North Tyneside Loop

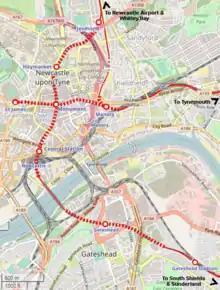
As part of the Tyne and Wear Metro, the southern leg of the loop was diverted underground to a new terminus at St James, intersecting with the northern leg at Monument Metro station.

In the late 1970s the loop was converted to form part of the Tyne and Wear Metro, which opened in stages beginning in 1980. Both the northern and southern legs of the loop were diverted onto new underground routes on the approach to Newcastle, so that both legs of the loop now intersect at the underground Monument Metro station.